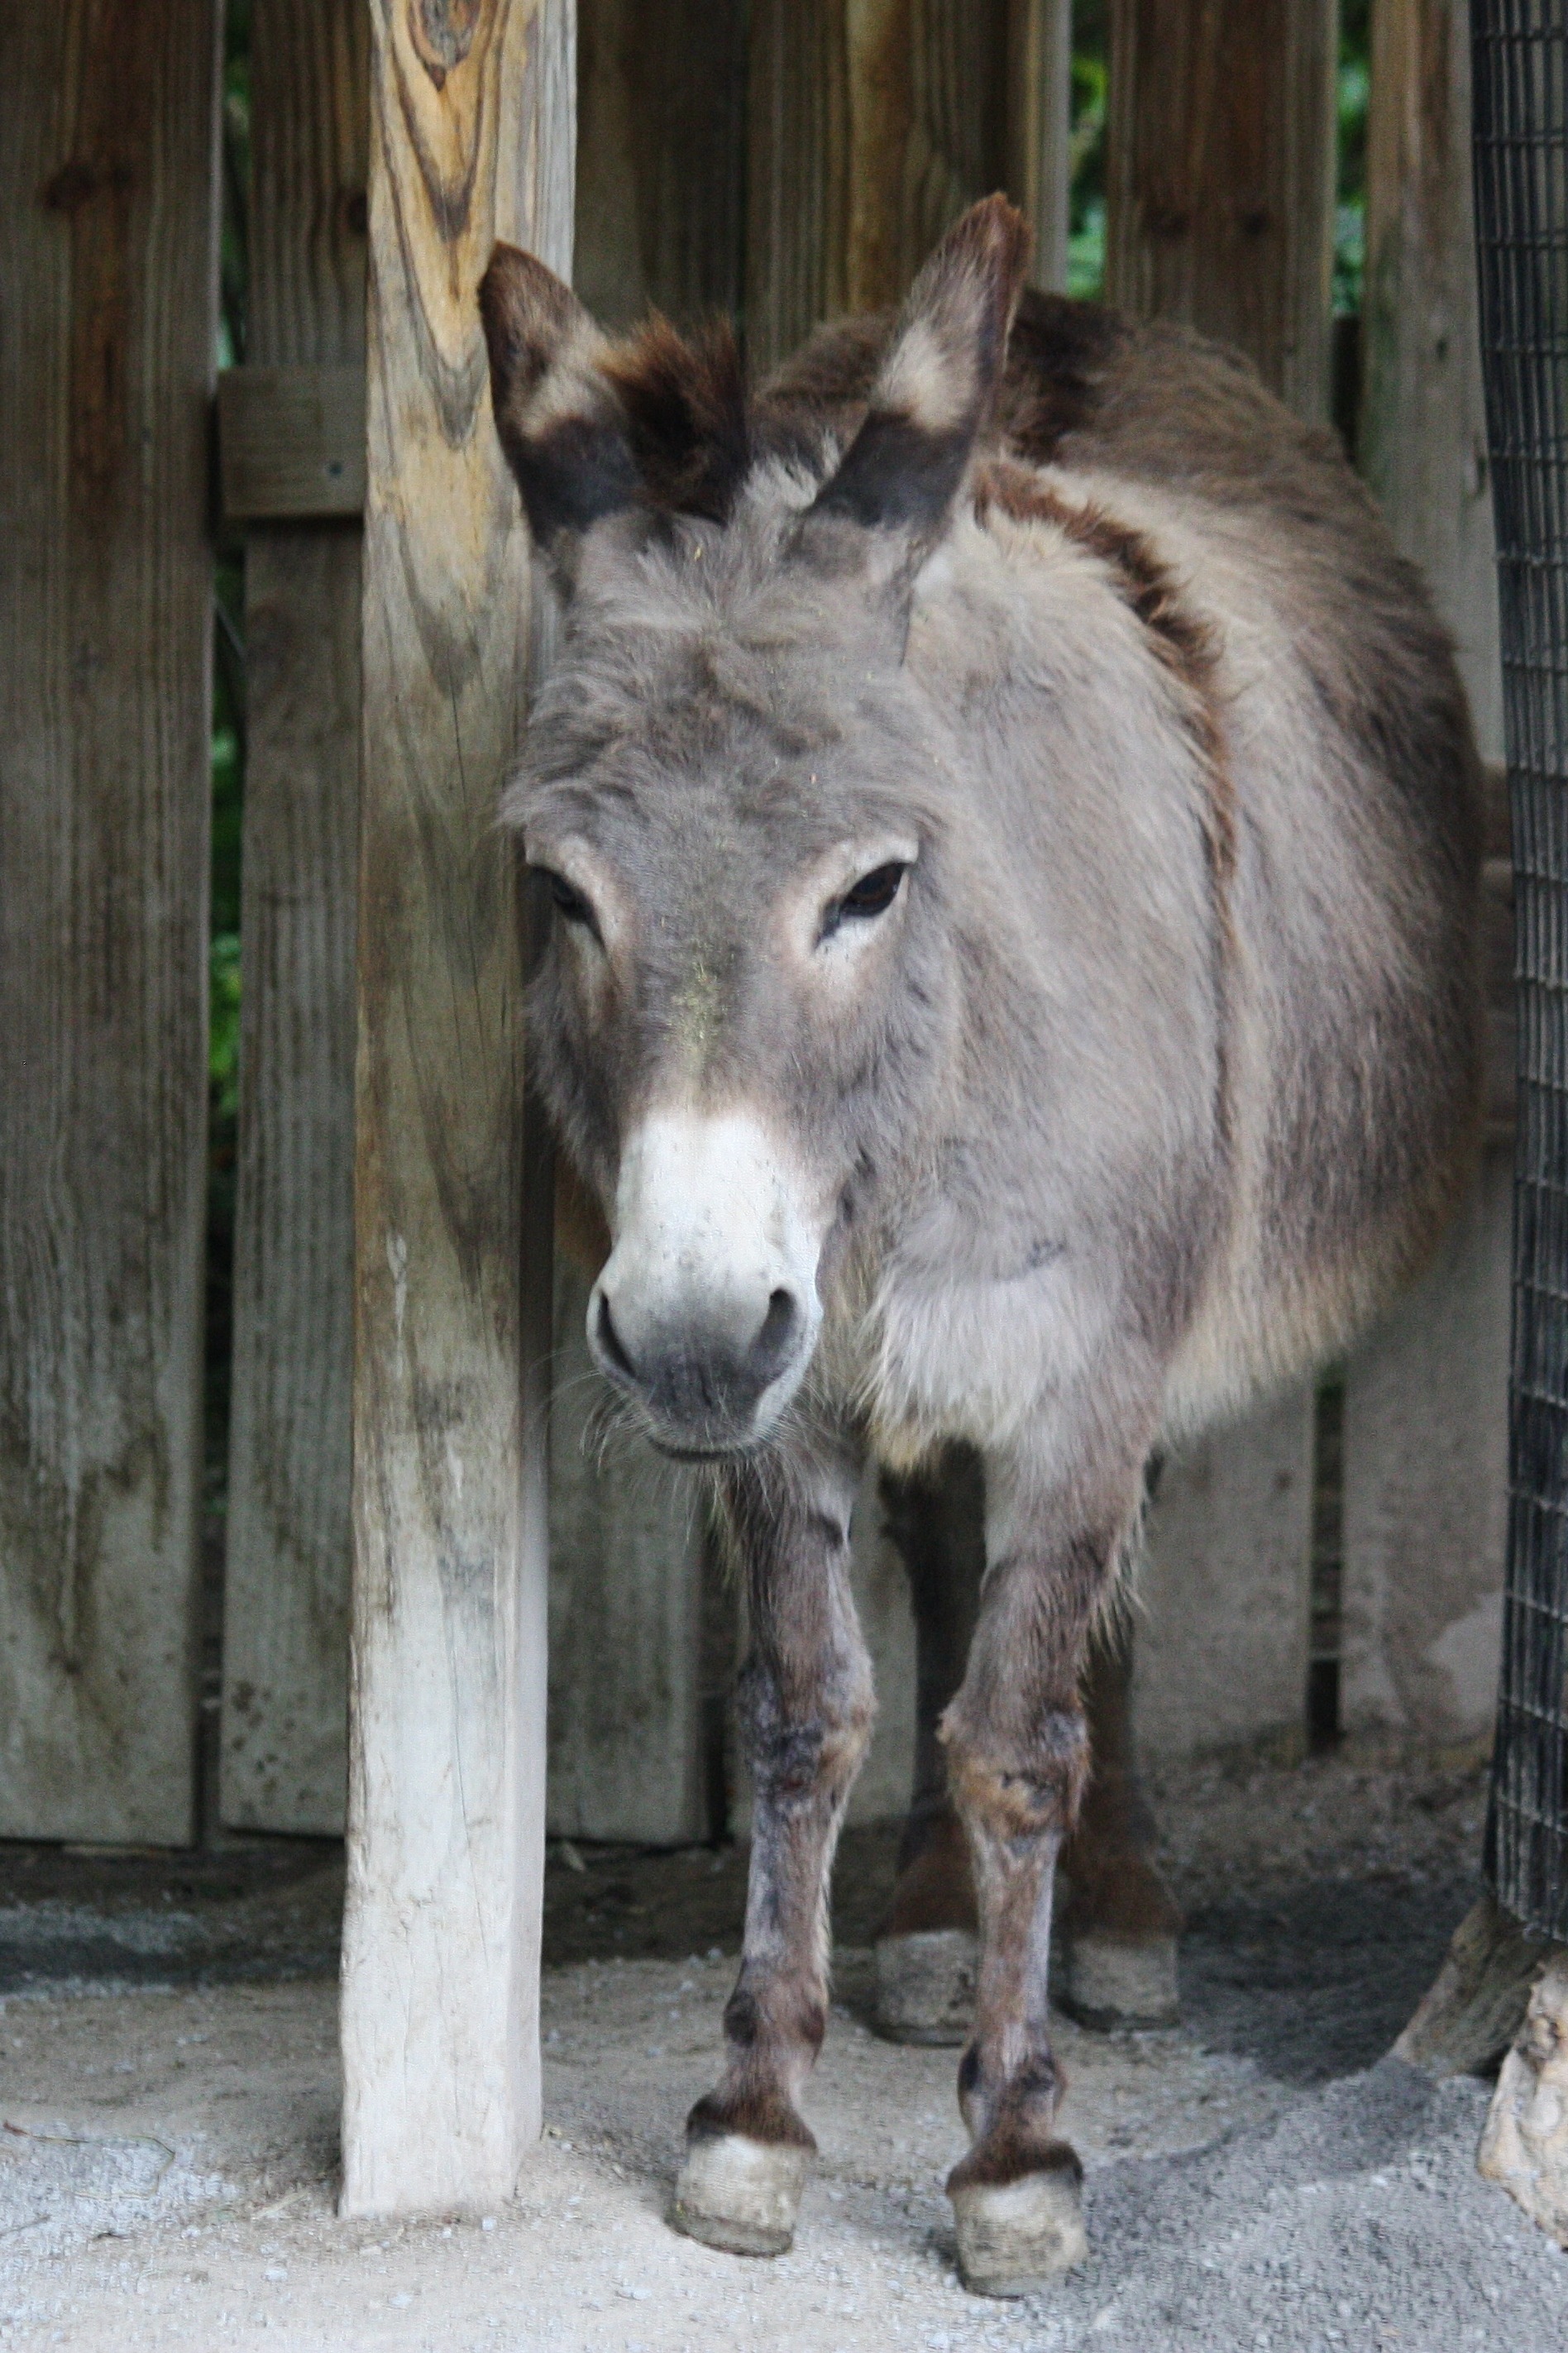
nature, wilderness, animal, wildlife, wild, environment, zoo, horse, mammal, mane, fauna, donkey, outdoors, zoology, vertebrate, mare, species, pack animal, horse like mammal, mustang horse